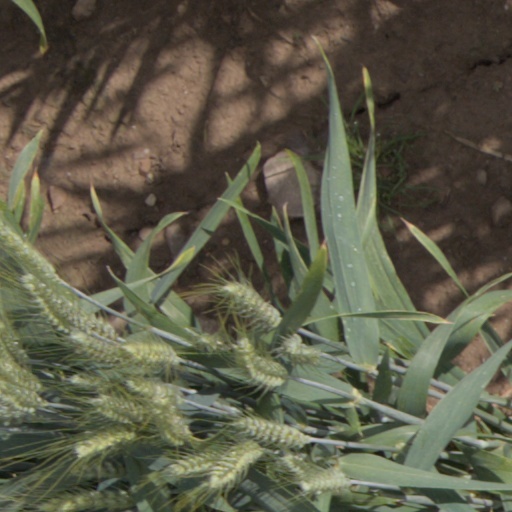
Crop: wheat